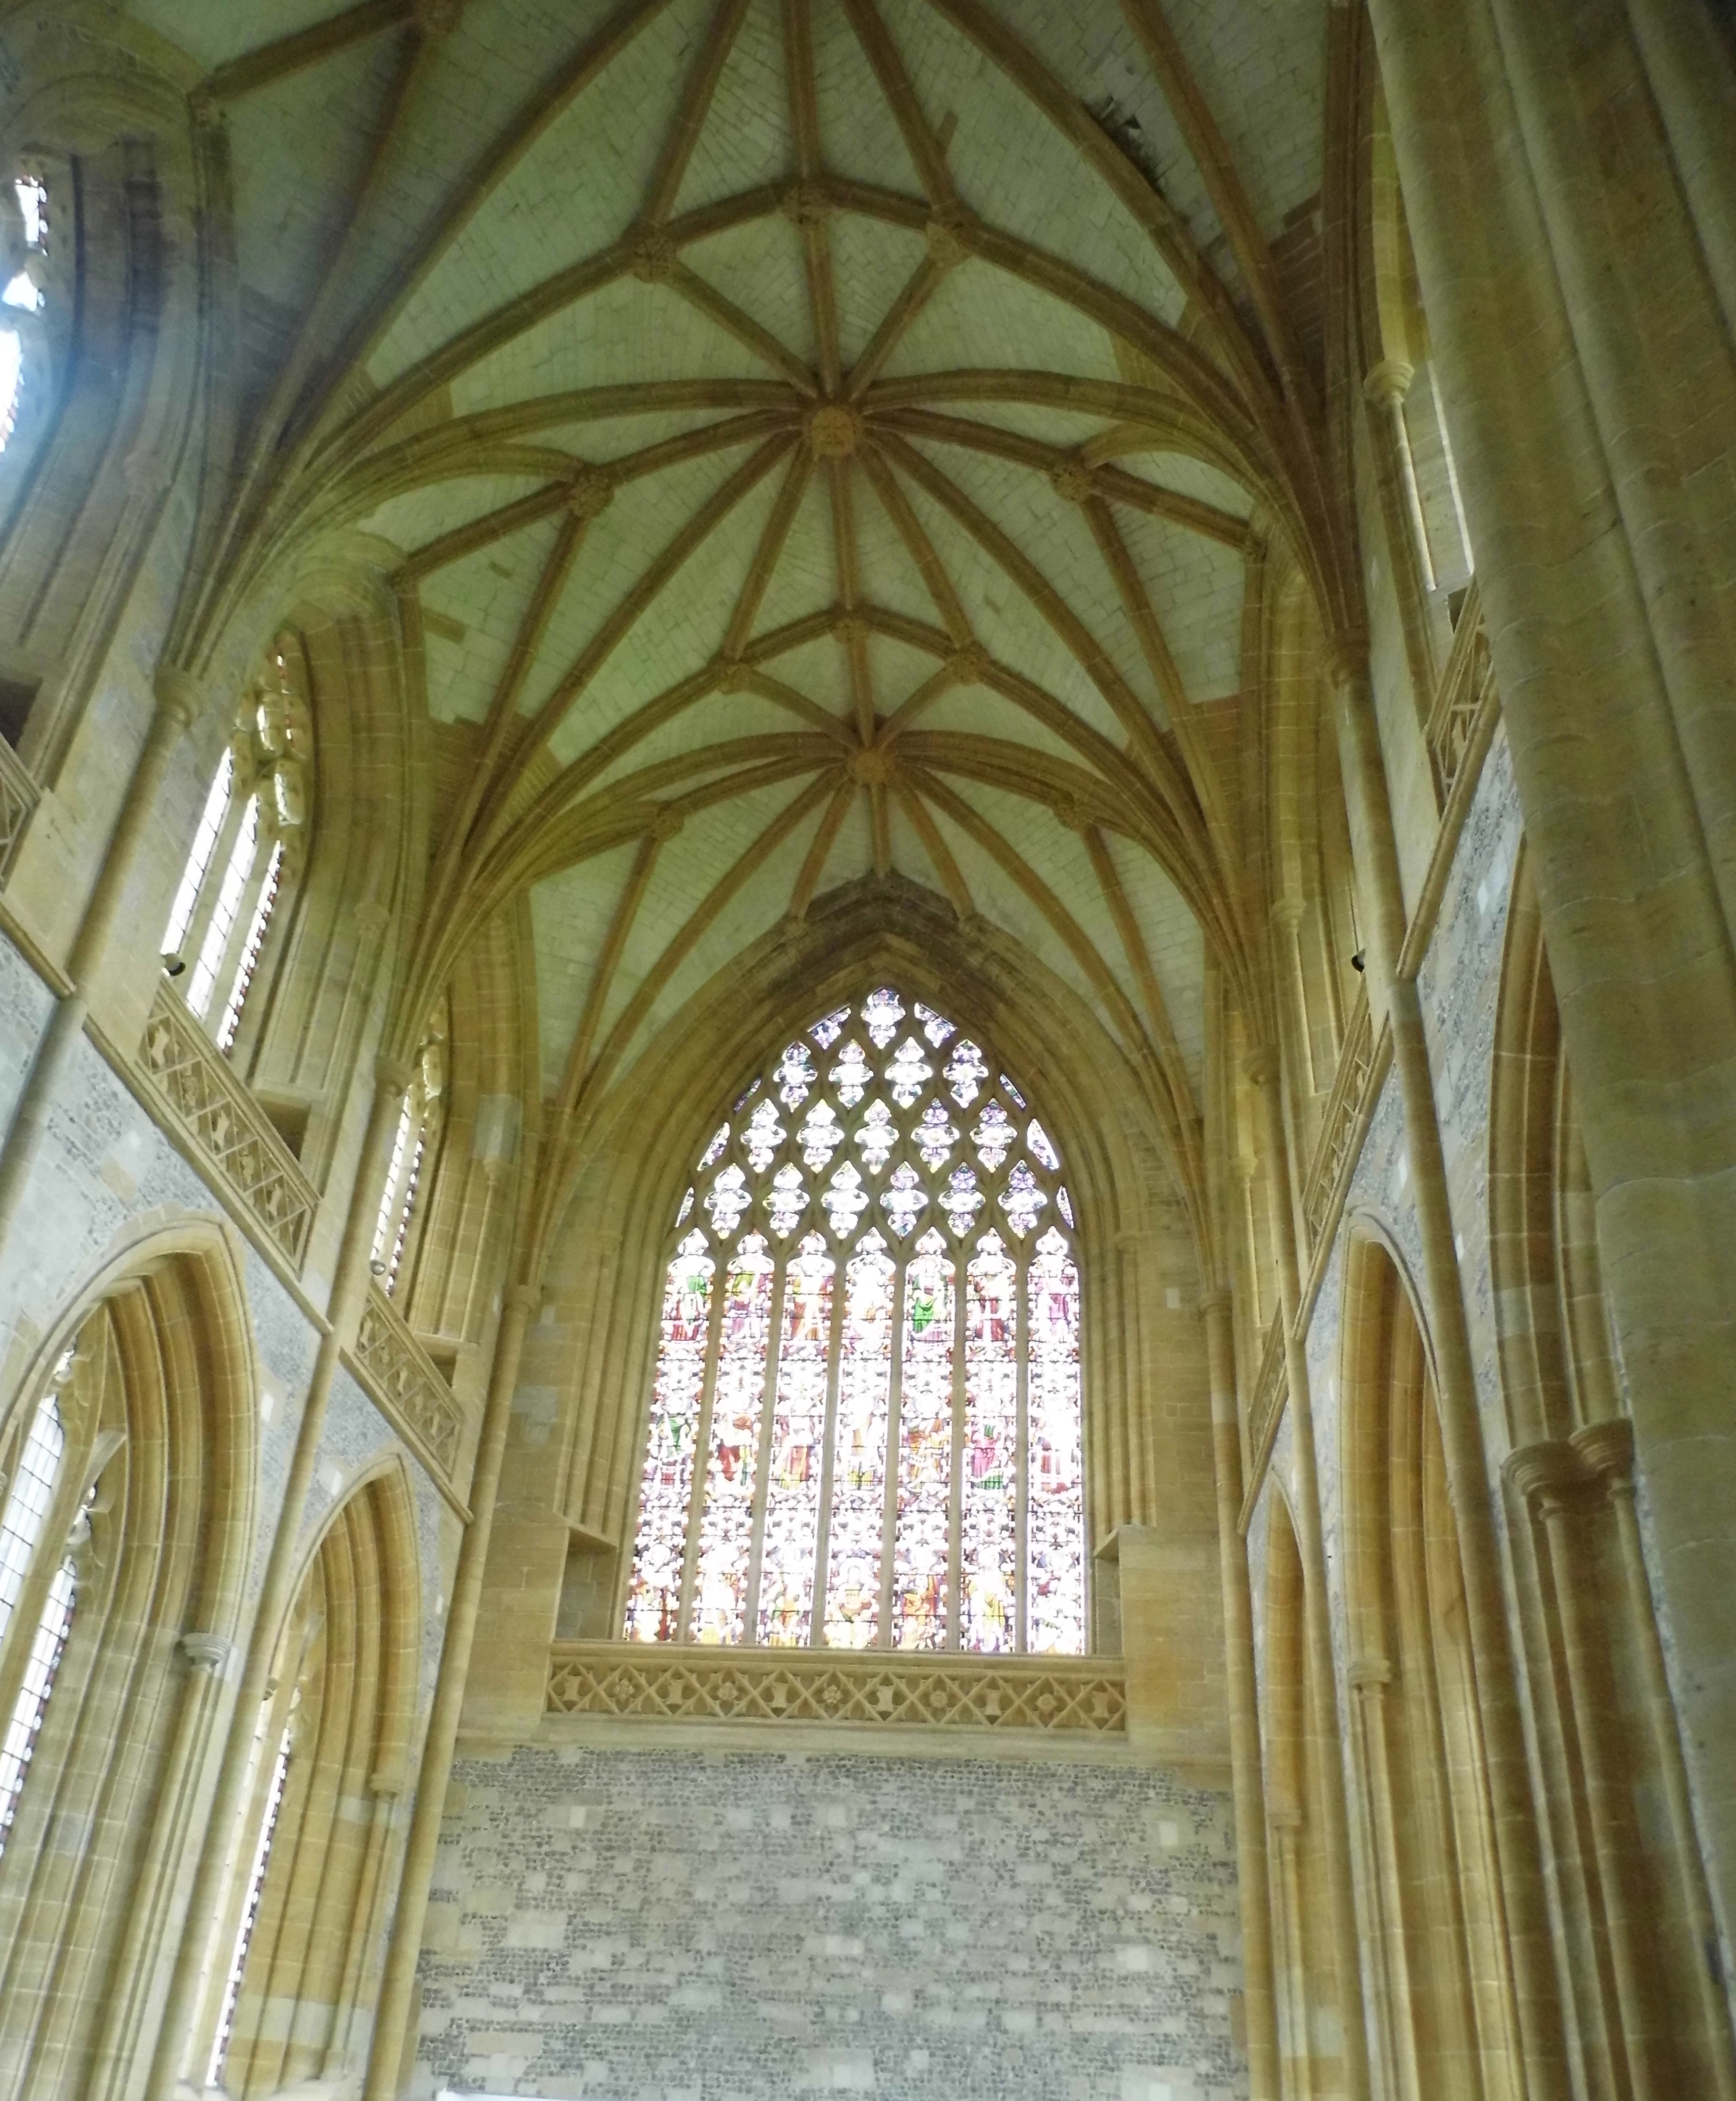
architecture, building, arch, church, cathedral, chapel, place of worship, aisle, monastery, symmetry, arcade, abbey, vault, basilica, gothic architecture